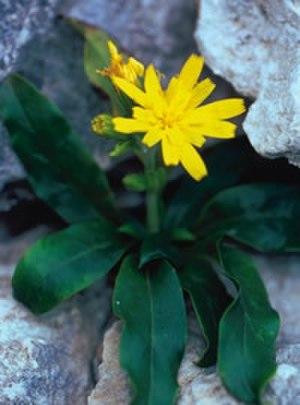
D'après les spécialistes de l'IUCN/SSC, c'est une des espèces les plus menacées de la flore insulaire méditerranéenne. Italiano: In accordo con gli specialisti della IUCN/SSC questa è una delle specie più minacciate della flora insulare mediterranea.